St. George Spirits

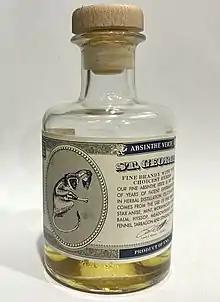
St. George Absinthe Verte

In December 2007, the company released the first commercially available American absinthe, St. George Absinthe Verte, since the lifting of the 1912 ban on making the spirit. The recipe had been in development for 11 years prior to release, as the ban only applied to the commercial sale of the spirit (not development).